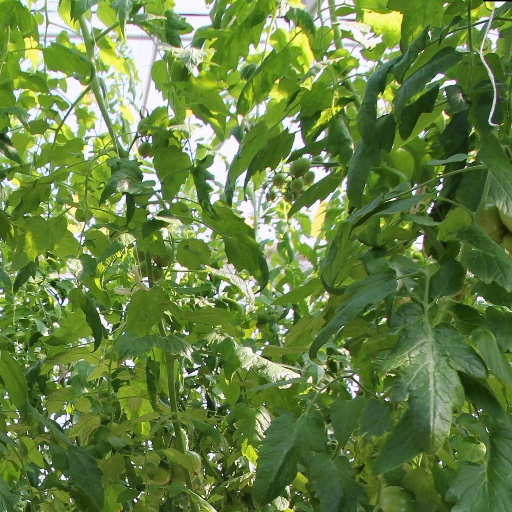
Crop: tomato